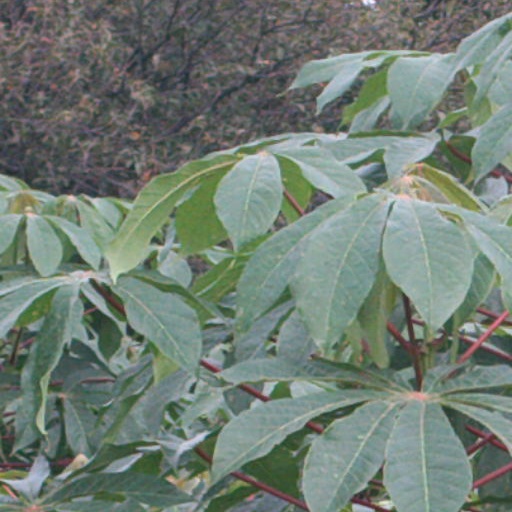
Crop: cassava